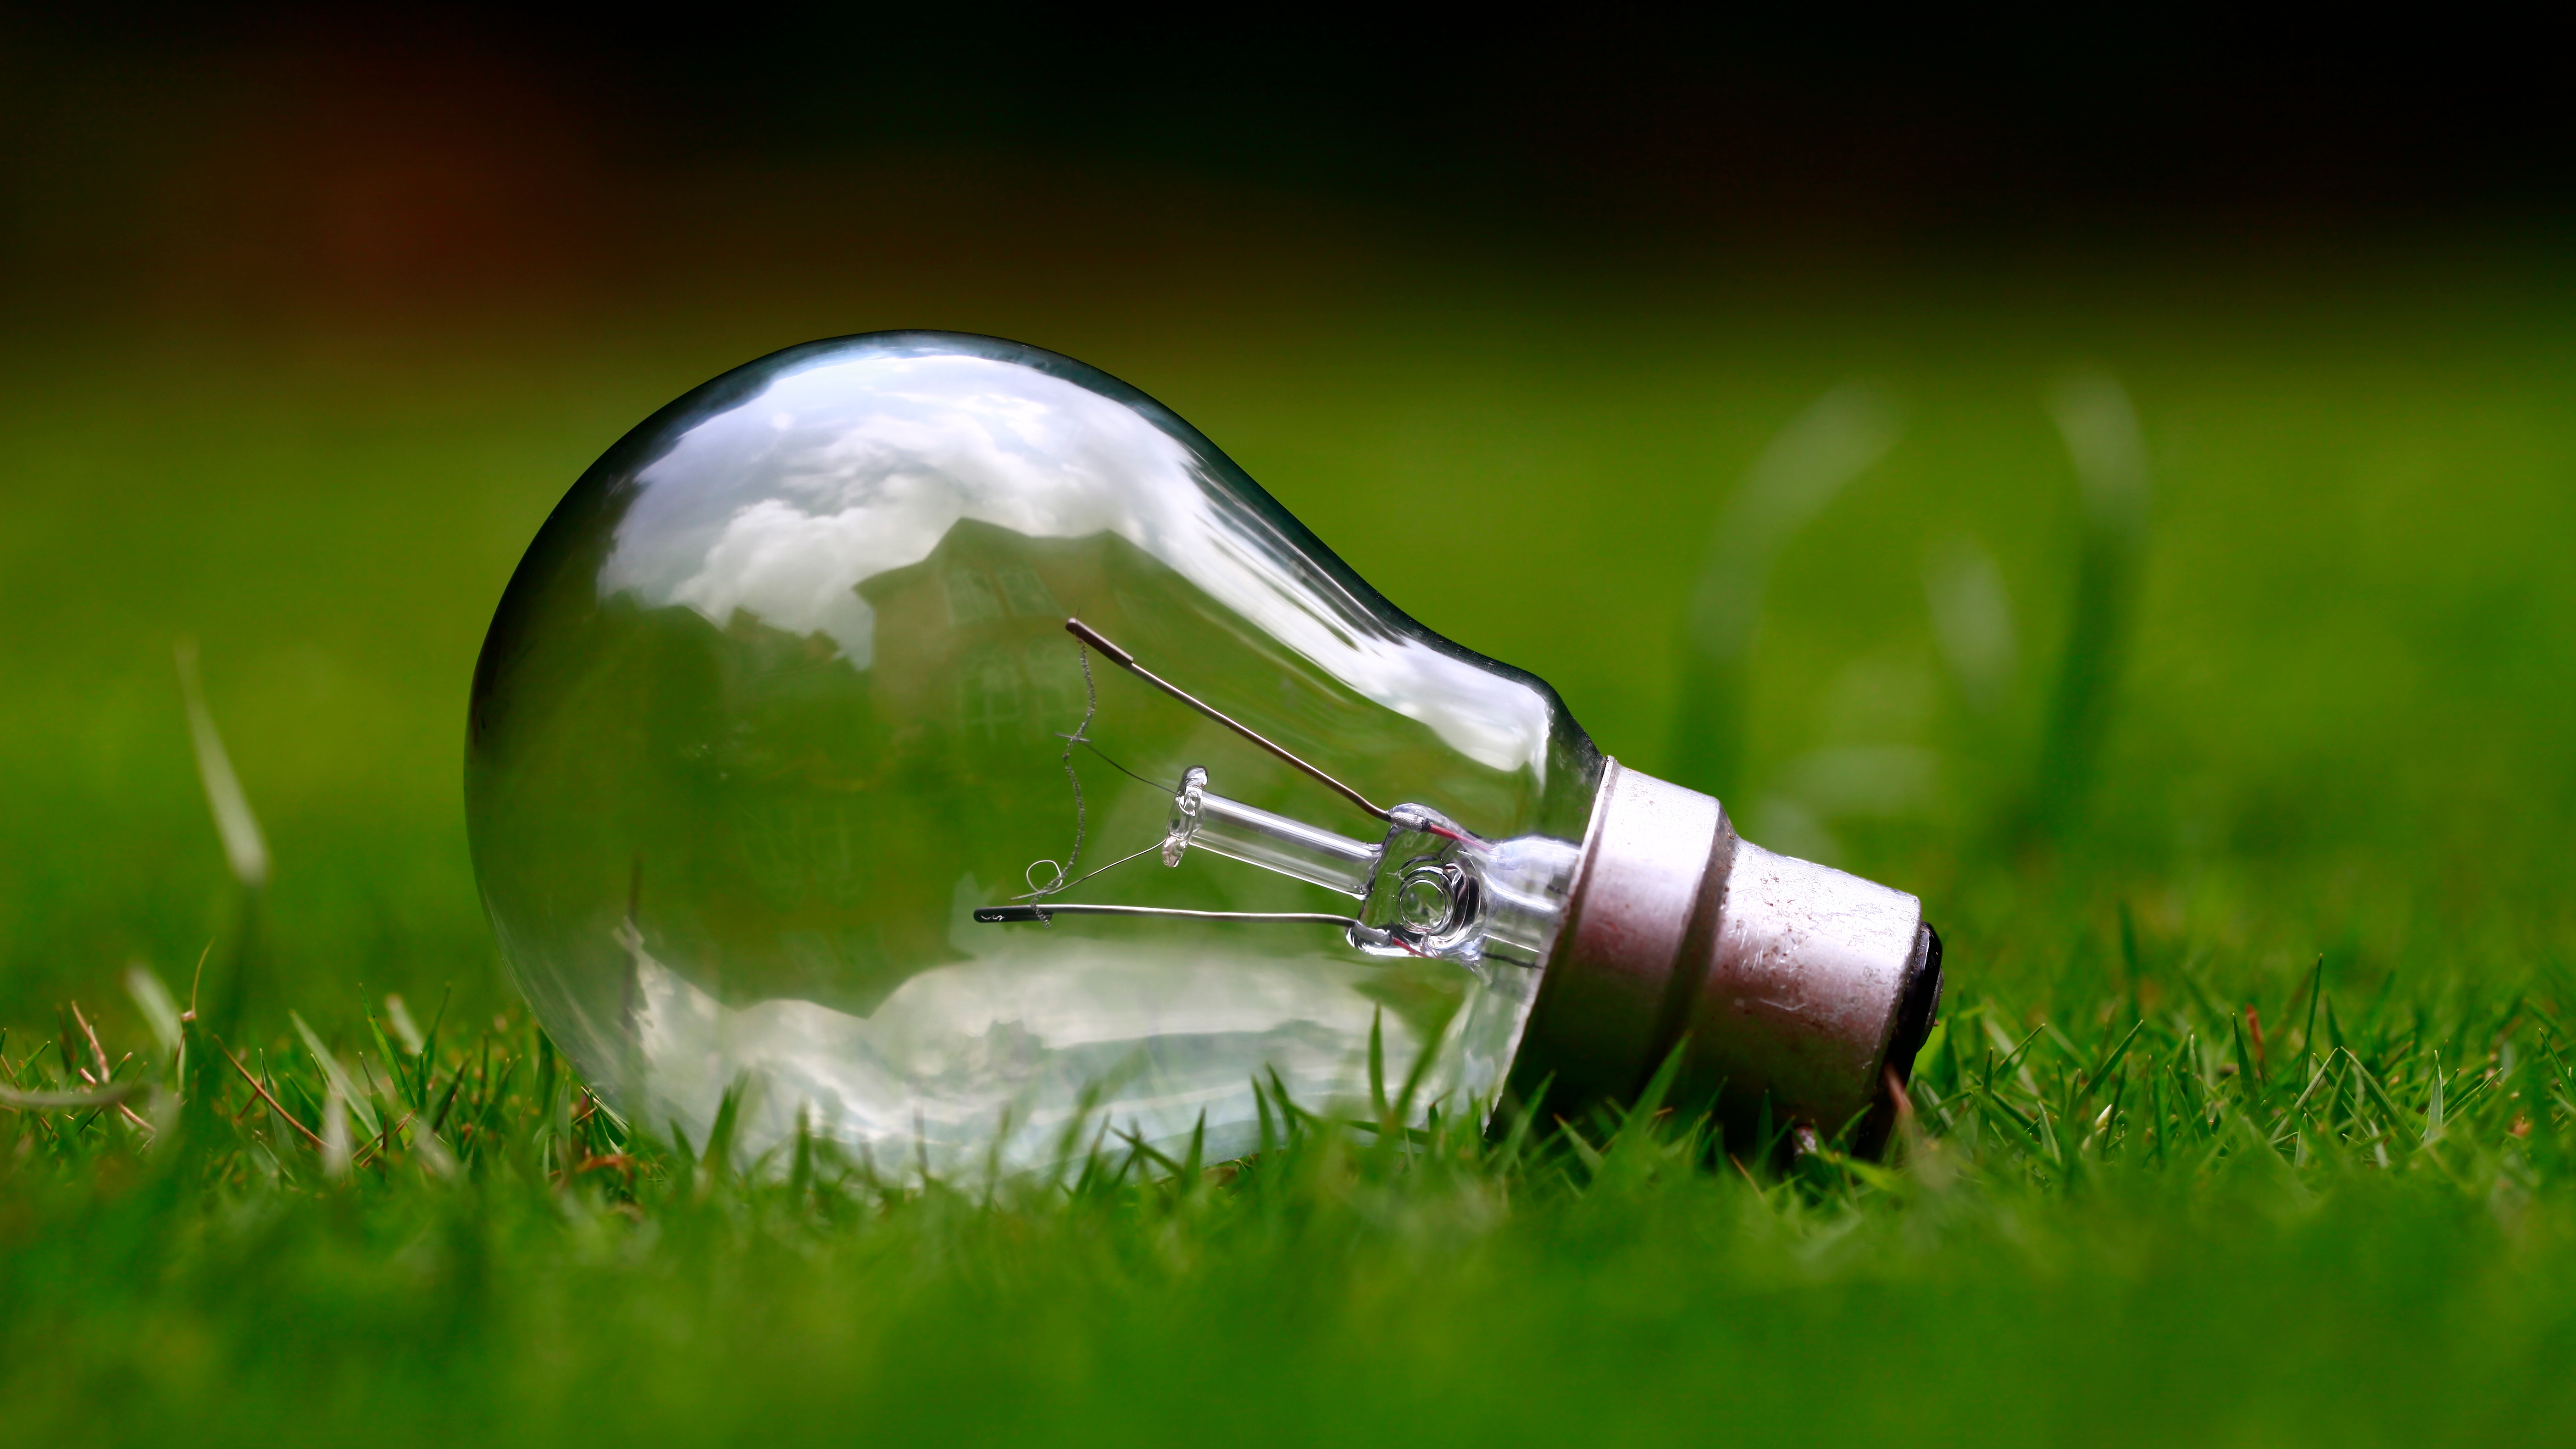
water, grass, light, lawn, photography, meadow, sunlight, flower, green, reflection, bulb, macro, electricity, light bulb, close up, vision, ball, idea, macro photography, computer wallpaper